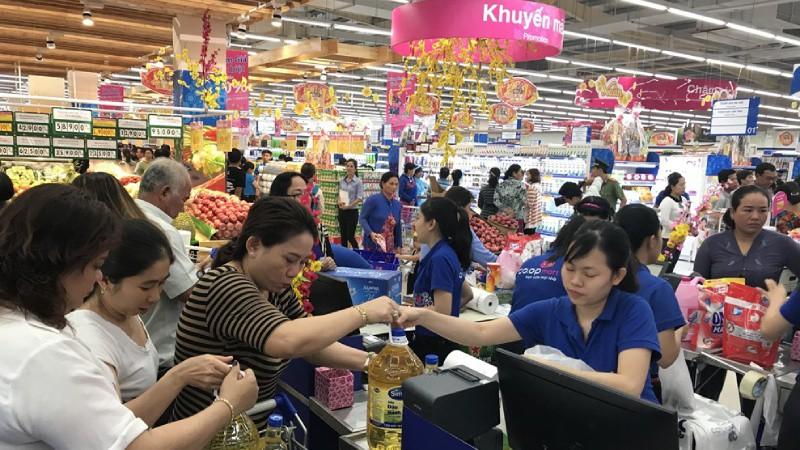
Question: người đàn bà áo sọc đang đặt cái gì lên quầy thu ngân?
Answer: bình dầu ăn